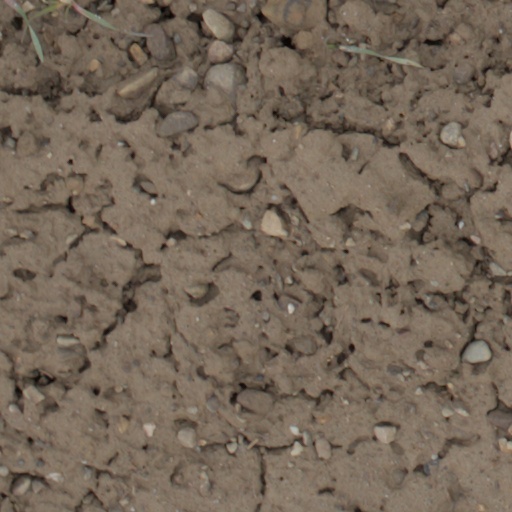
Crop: wheat